Korean barbecue

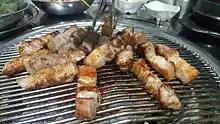
Korean barbeque-Samgyeopsal(pork belly)

Loins ("deungsim", 등심) and boneless ribs ("galbisal", 갈비살) are also a popular choice as an unmarinated type of "gogigui".